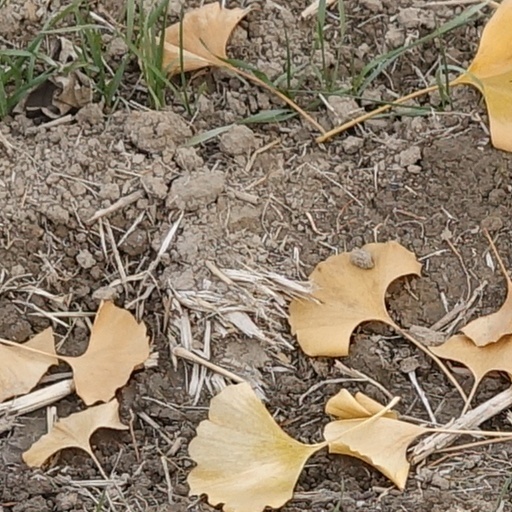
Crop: wheat